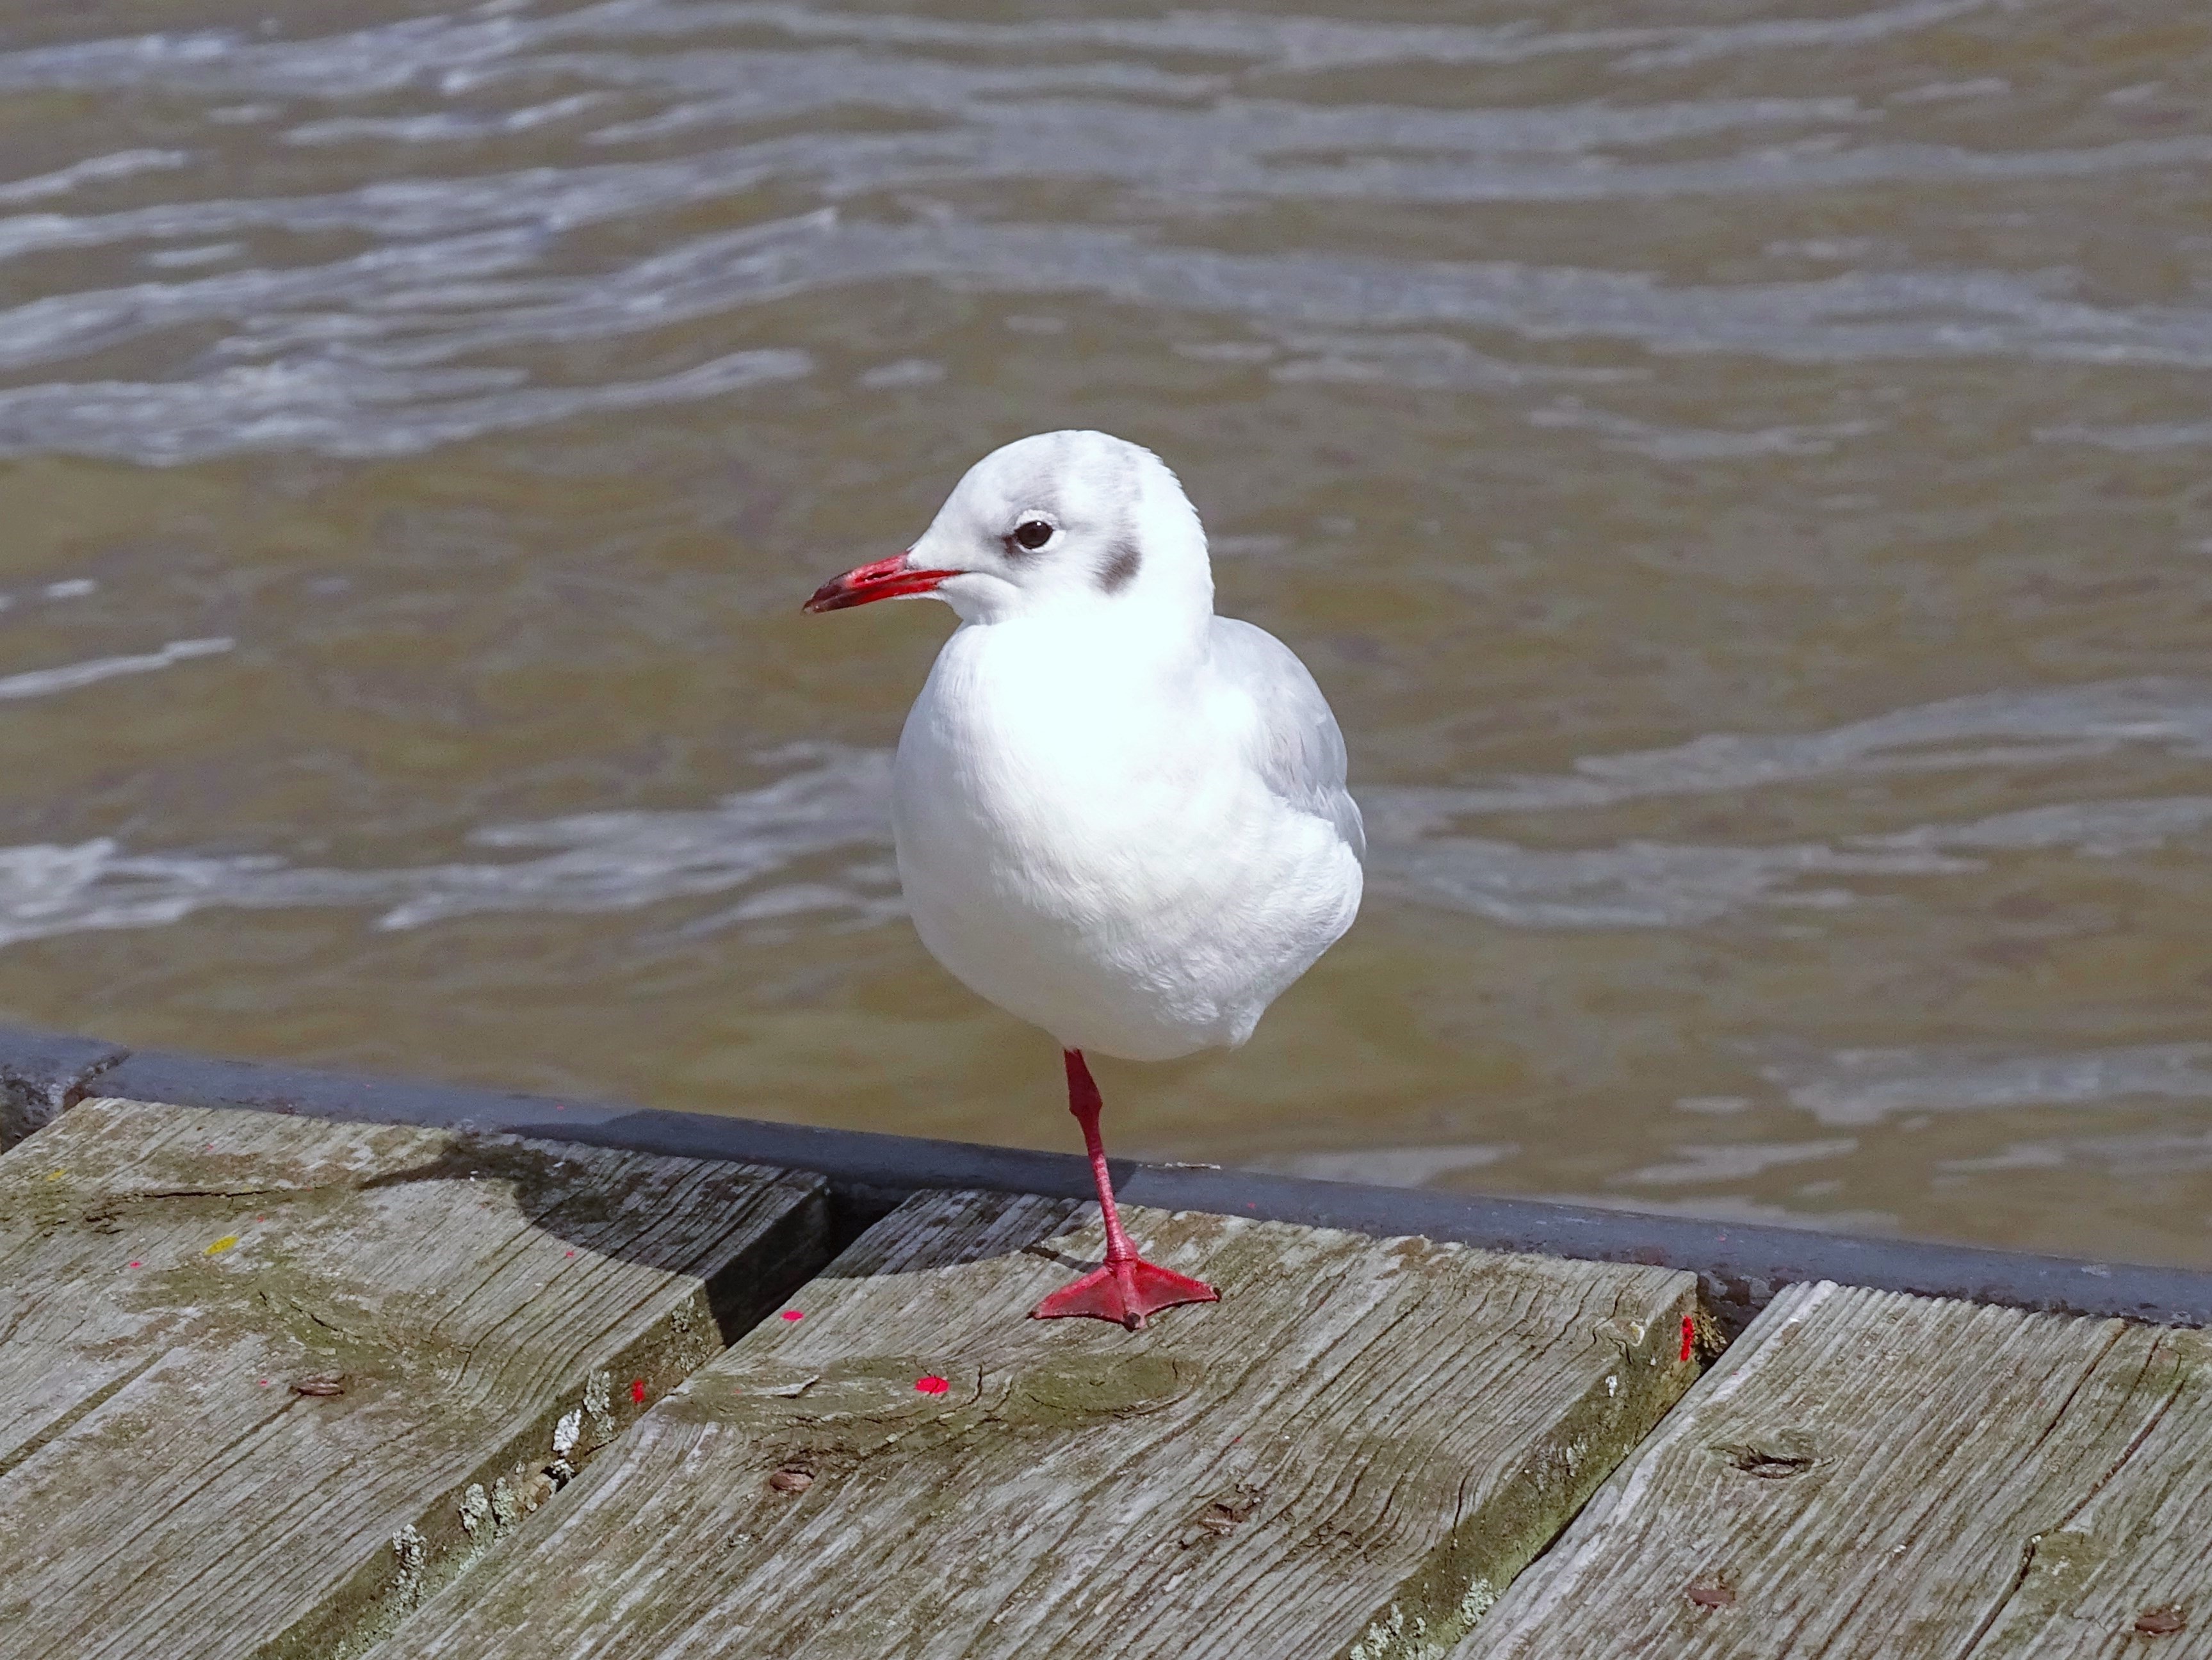
water, bird, seabird, river, seagull, wildlife, gull, beak, fauna, vertebrate, elbe, shorebird, charadriiformes, european herring gull, great black backed gull